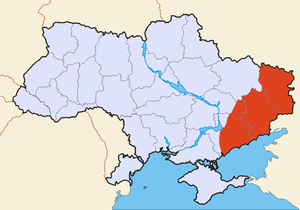
Position de la Méotide en Ukraine
La Méotide est une ancienne province historique de l'Ukraine en Nouvelle Russie, située dans la steppe aujourd'hui ukrainienne, au nord de la mer d'Azov. La capitale économique en était Marioupol. La Méotide correspond aujourd'hui aux oblasts ukrainiens de Dnipropetrovsk, Zaporogue, Donetsk et Louhansk.